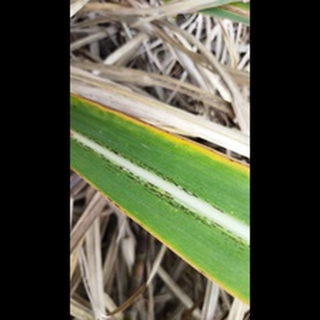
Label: sugarcane_rust